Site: brandenburg
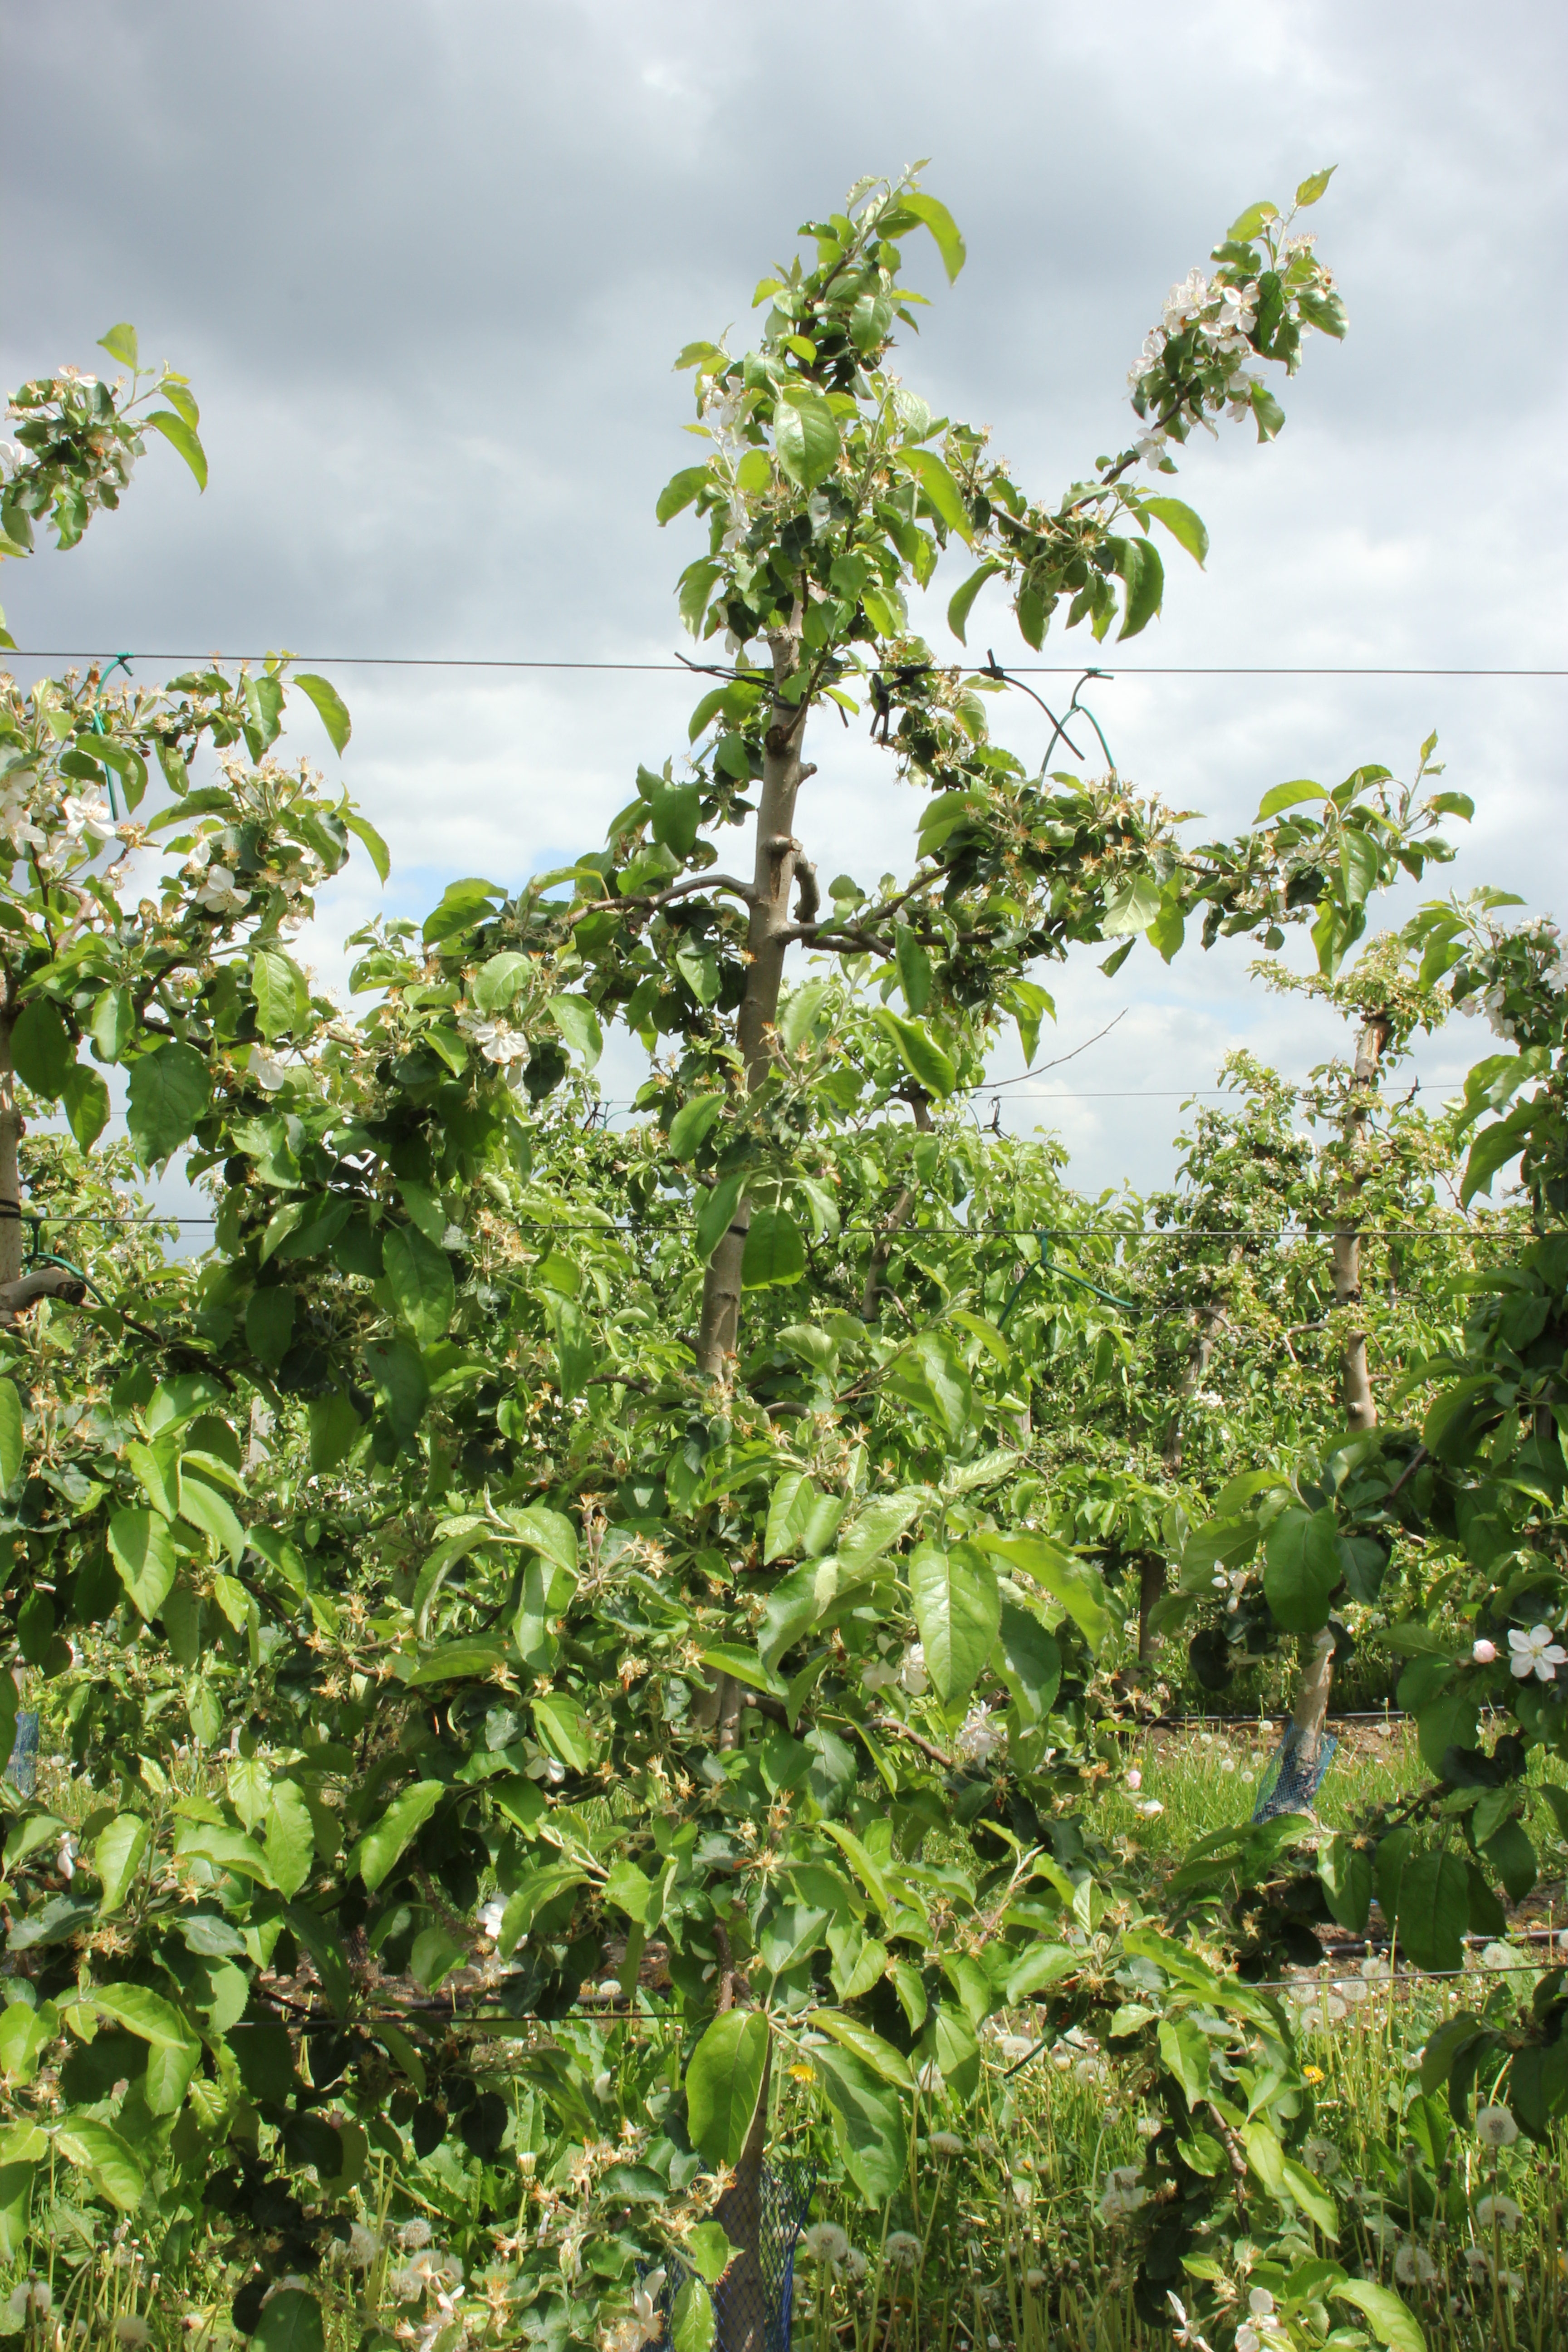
Growth stage (BBCH 67): Flowering